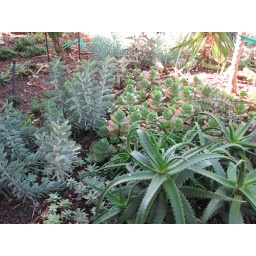
All kinds of plants that only grow in pots at home